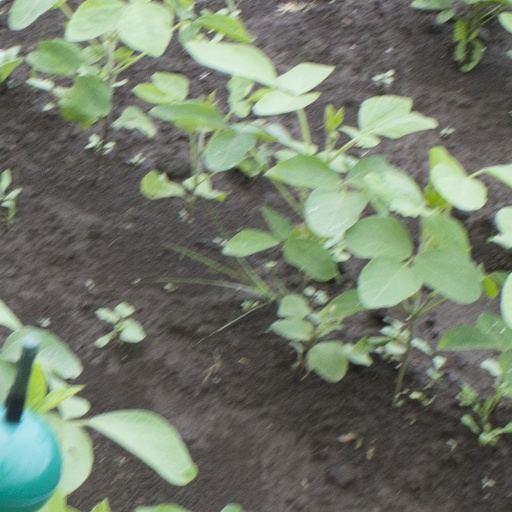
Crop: soybean